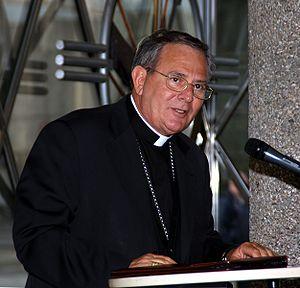
Luigi Padovese, né le 31 mars 1947 à Milan et mort assassiné le 3 juin 2010 à Iskenderun, en Turquie, est un évêque catholique italien. Il fut l'évêque du vicariat apostolique catholique romain d'Anatolie en Turquie.